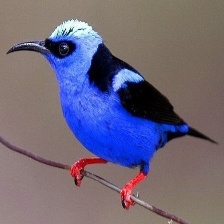
Species: RED LEGGED HONEYCREEPER
Scientific name: CYANERPES CYANEUS